All About Evil

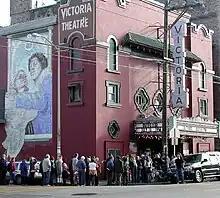
Some filming took place at the Victoria Theatre in San Francisco.

Natasha Lyonne was cast in the lead role at the recommendation of cinematographer Tom Richmond, who had shot "Slums of Beverly Hills" (1998), in which Lyonne had starred. Cult figures Mink Stole and Cassandra Peterson were both cast after being asked by Grannell, with whom they were acquaintances.